Andros

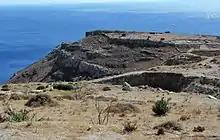
Ruins of the Neolithic village of Strofilas

Strofilas is the largest organized settlement of the Neolithic Age of the Aegean in Cyclades islands. It was rather densely built, and stretches over 30 acres. The excavations were started in 1997 by a team of Greek archeologists headed by Christina Televantou.